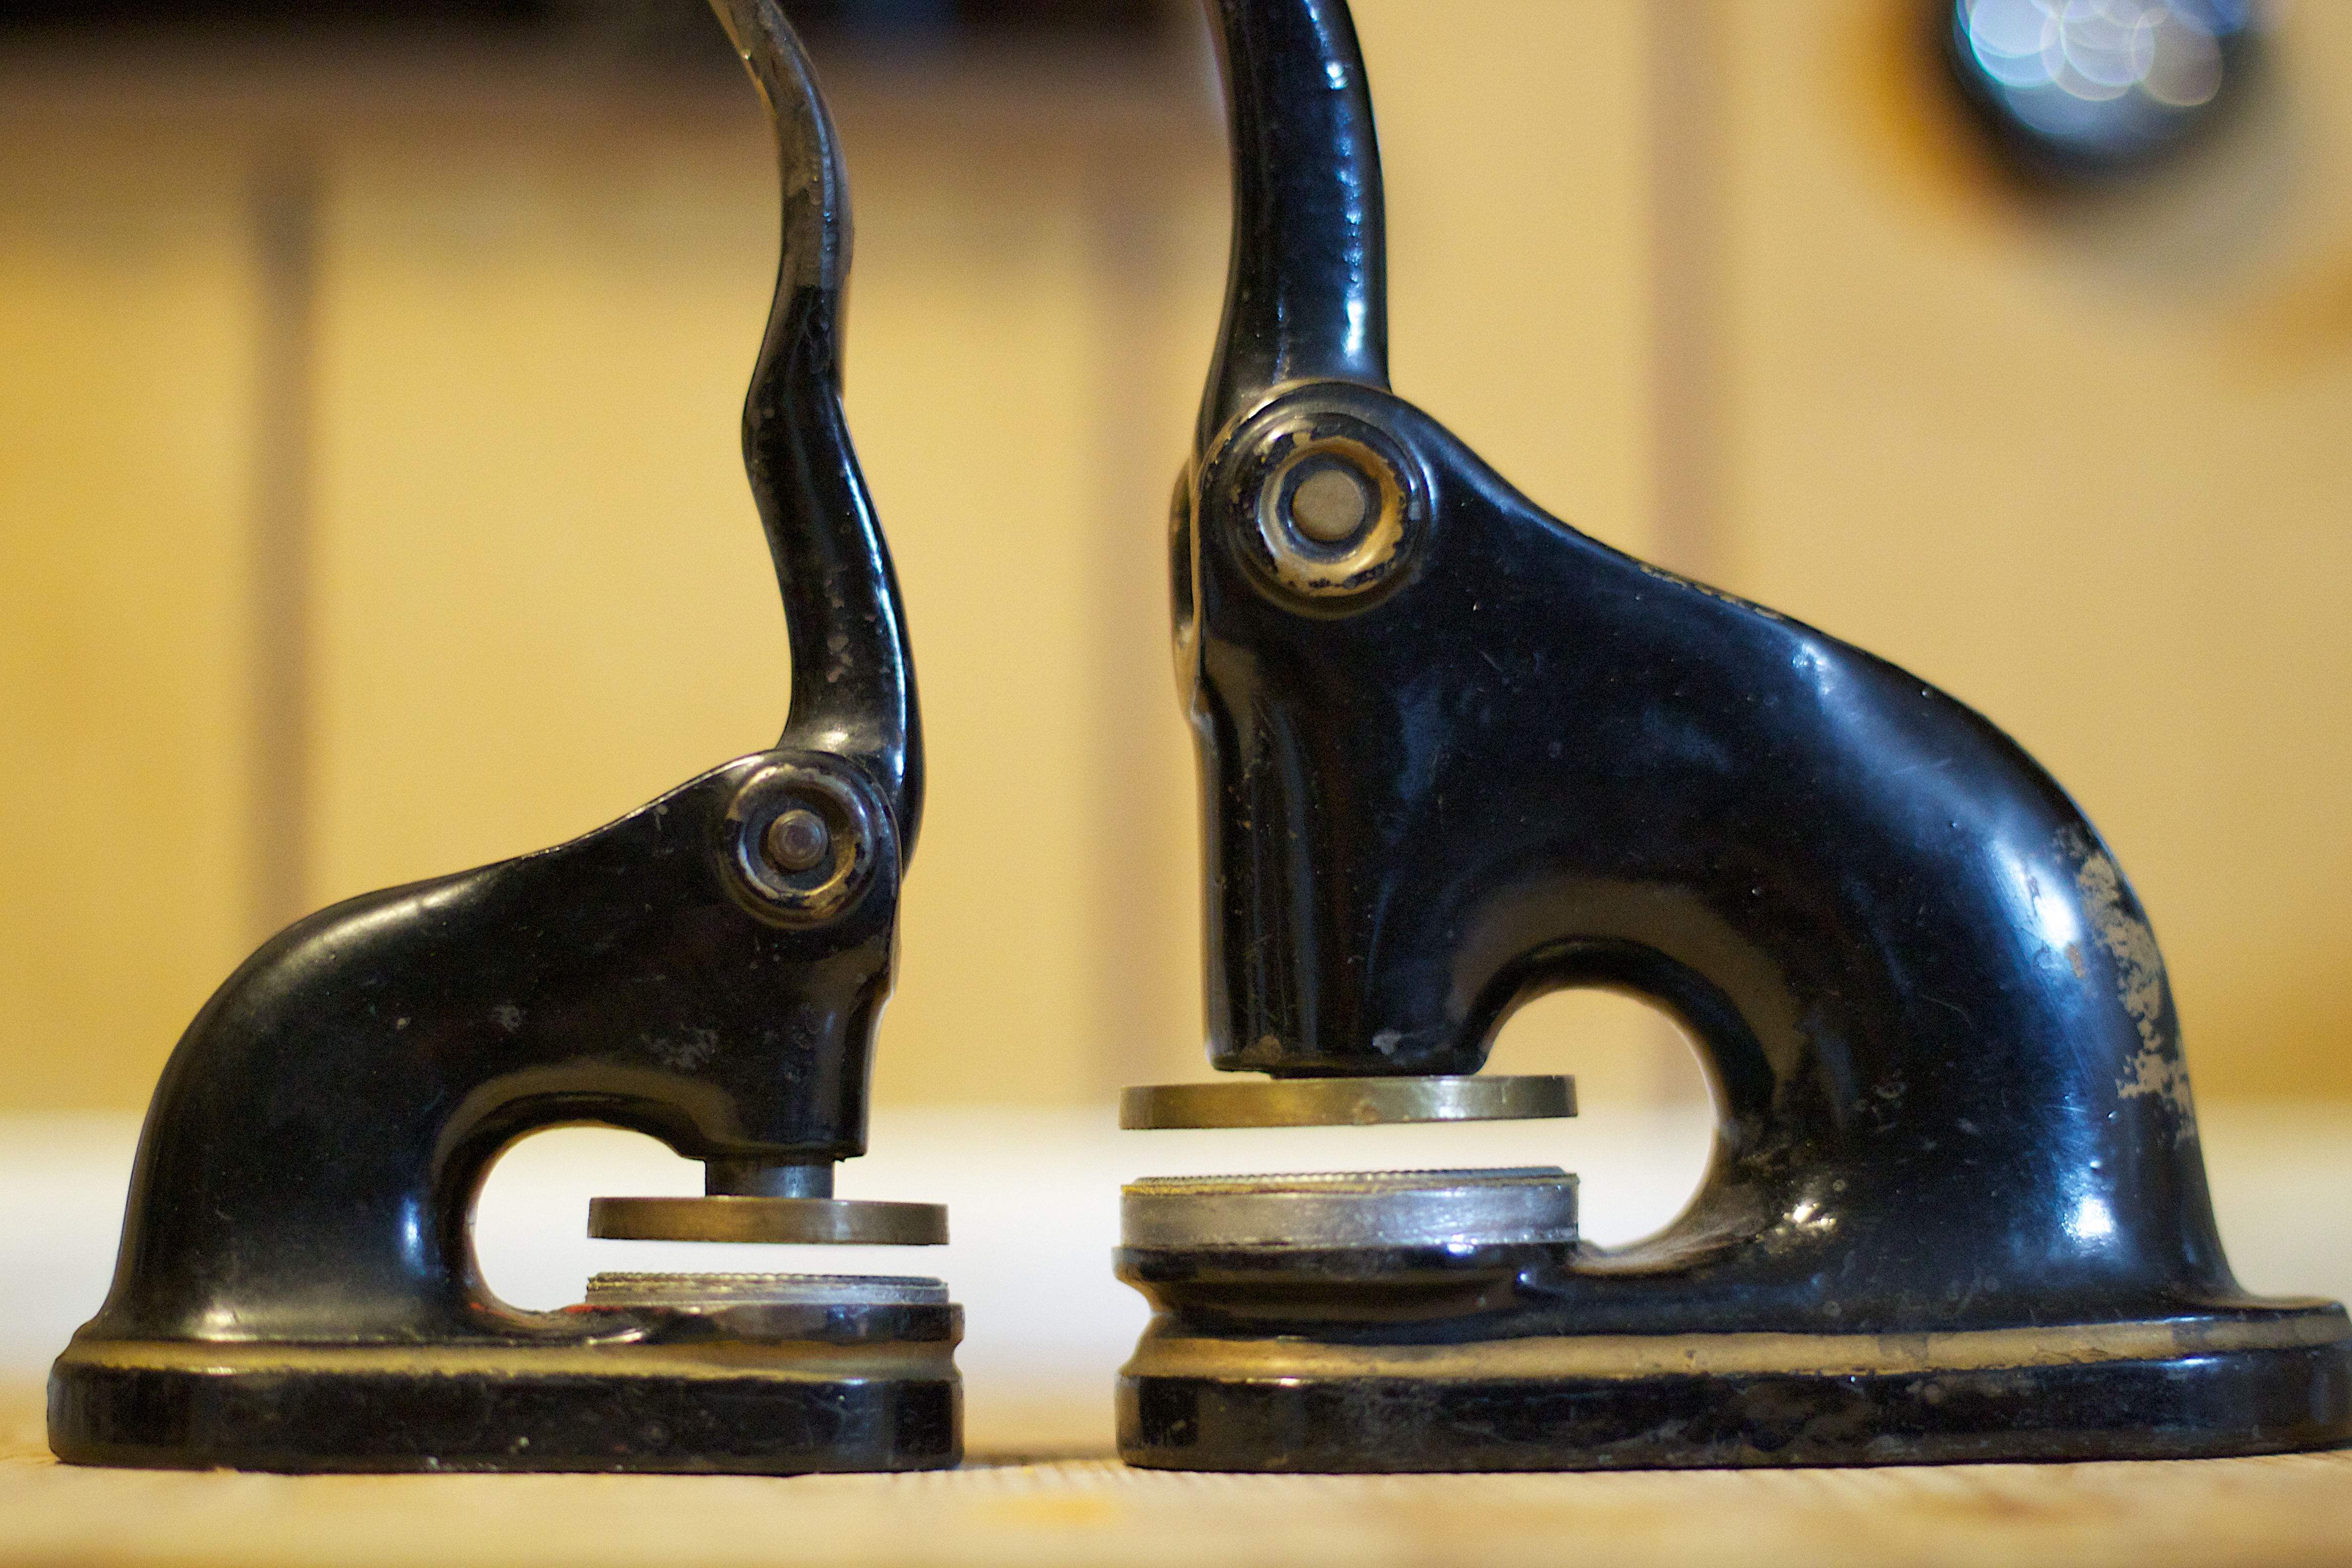
art, iron